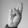
ASL letter: R